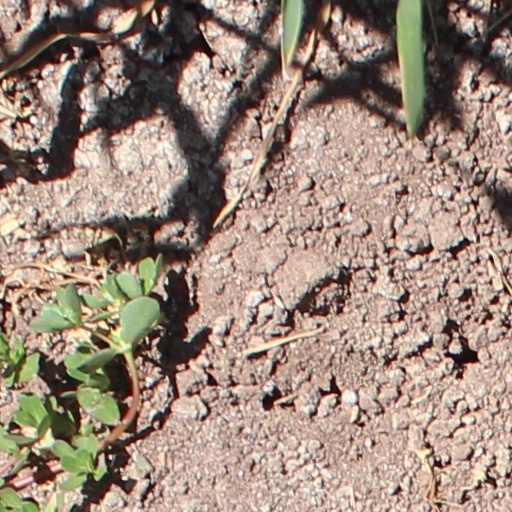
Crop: wheat